Smoking cessation

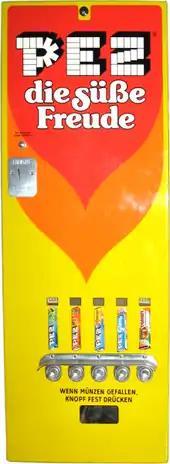
A Pez vending machine. Pez was invented in 1927 as a smoking cessation aid, serving as an alternative to tobacco.

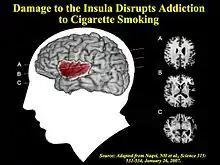
Individuals who sustained damage to the insula were able to more easily abstain from smoking.

It is important to note that most of the alternative approaches below have minimal evidence to support their use, and their efficacy and safety should be discussed with a healthcare professional before starting.